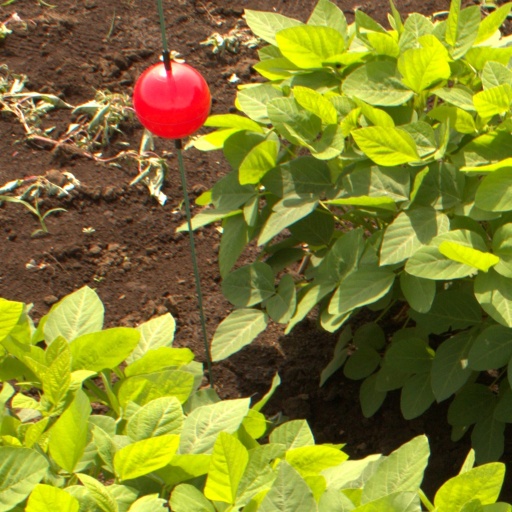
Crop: soybean